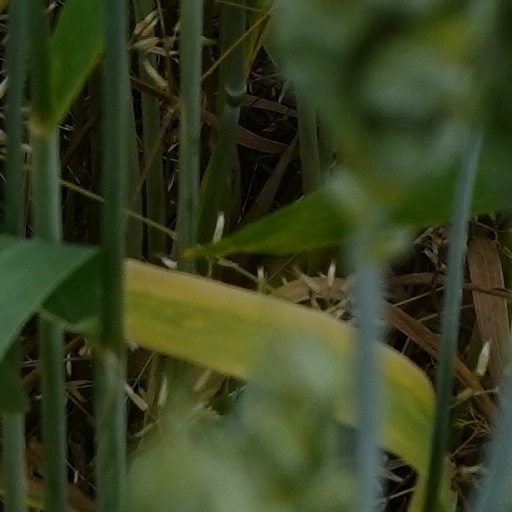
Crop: wheat